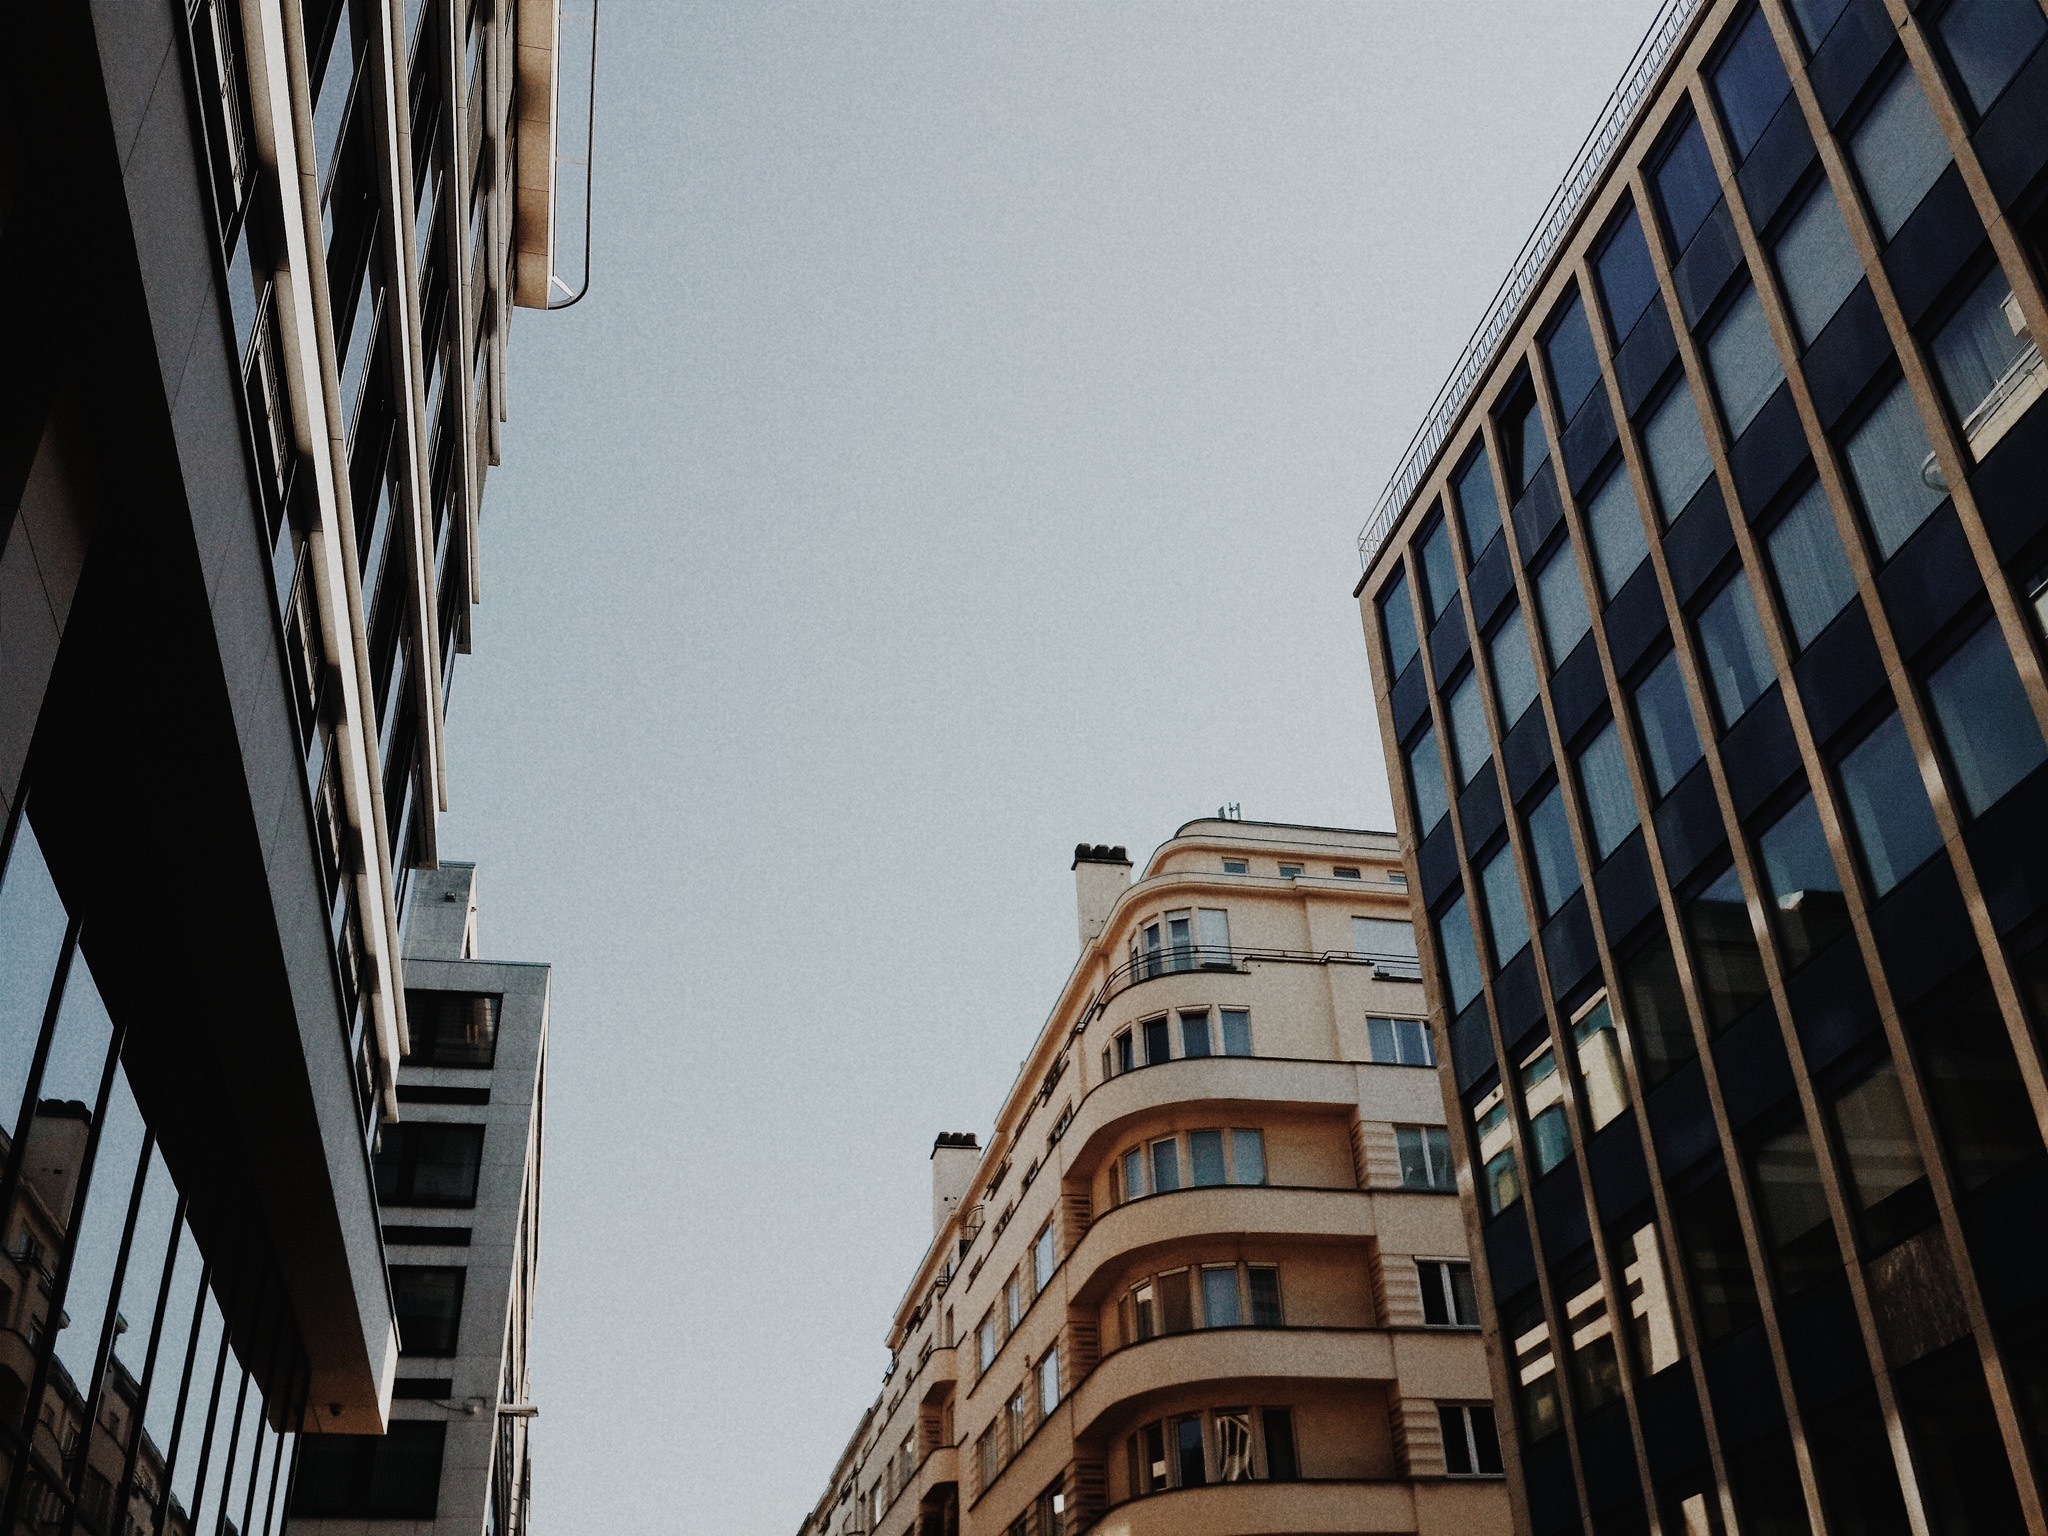
architecture, street, city, skyscraper, downtown, facade, lighting, apartment, tower block, shape, metropolis, neighbourhood, urban area, human settlement